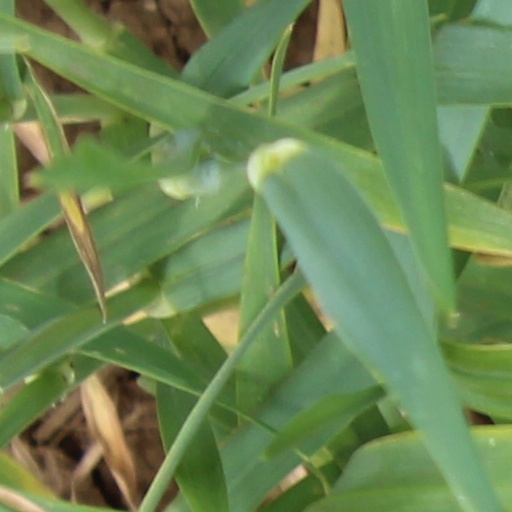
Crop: wheat